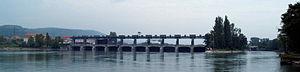
La centrale électrique d'Augst-Wyhlen est un complexe situé sur le Rhin et regroupant un barrage alimentant deux centrales hydroélectriques, ainsi qu'une écluse. Il est situé à la frontière entre la Suisse et l'Allemagne.